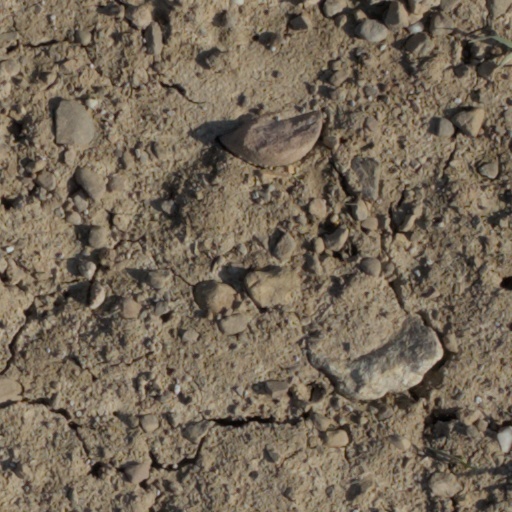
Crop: wheat